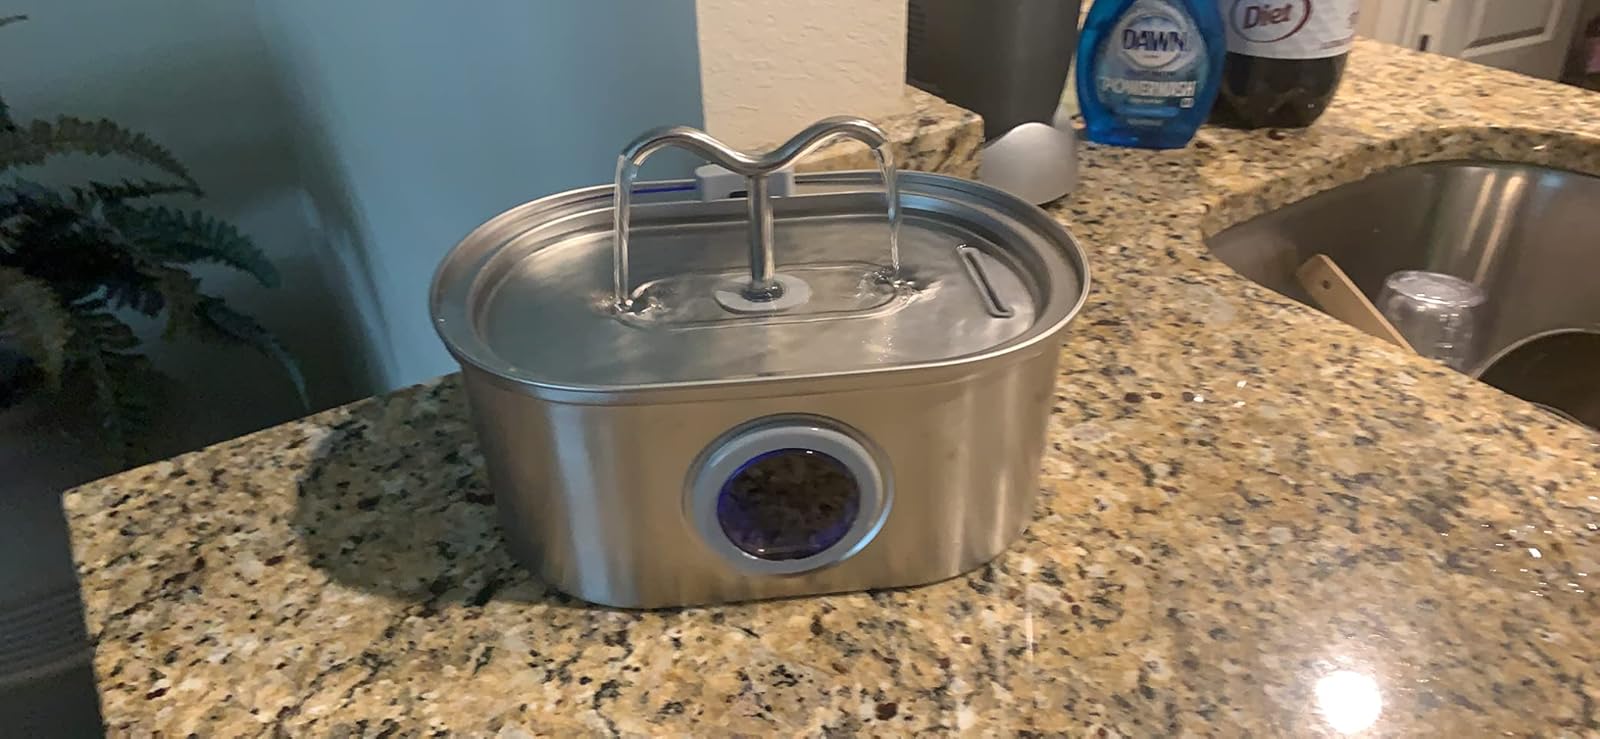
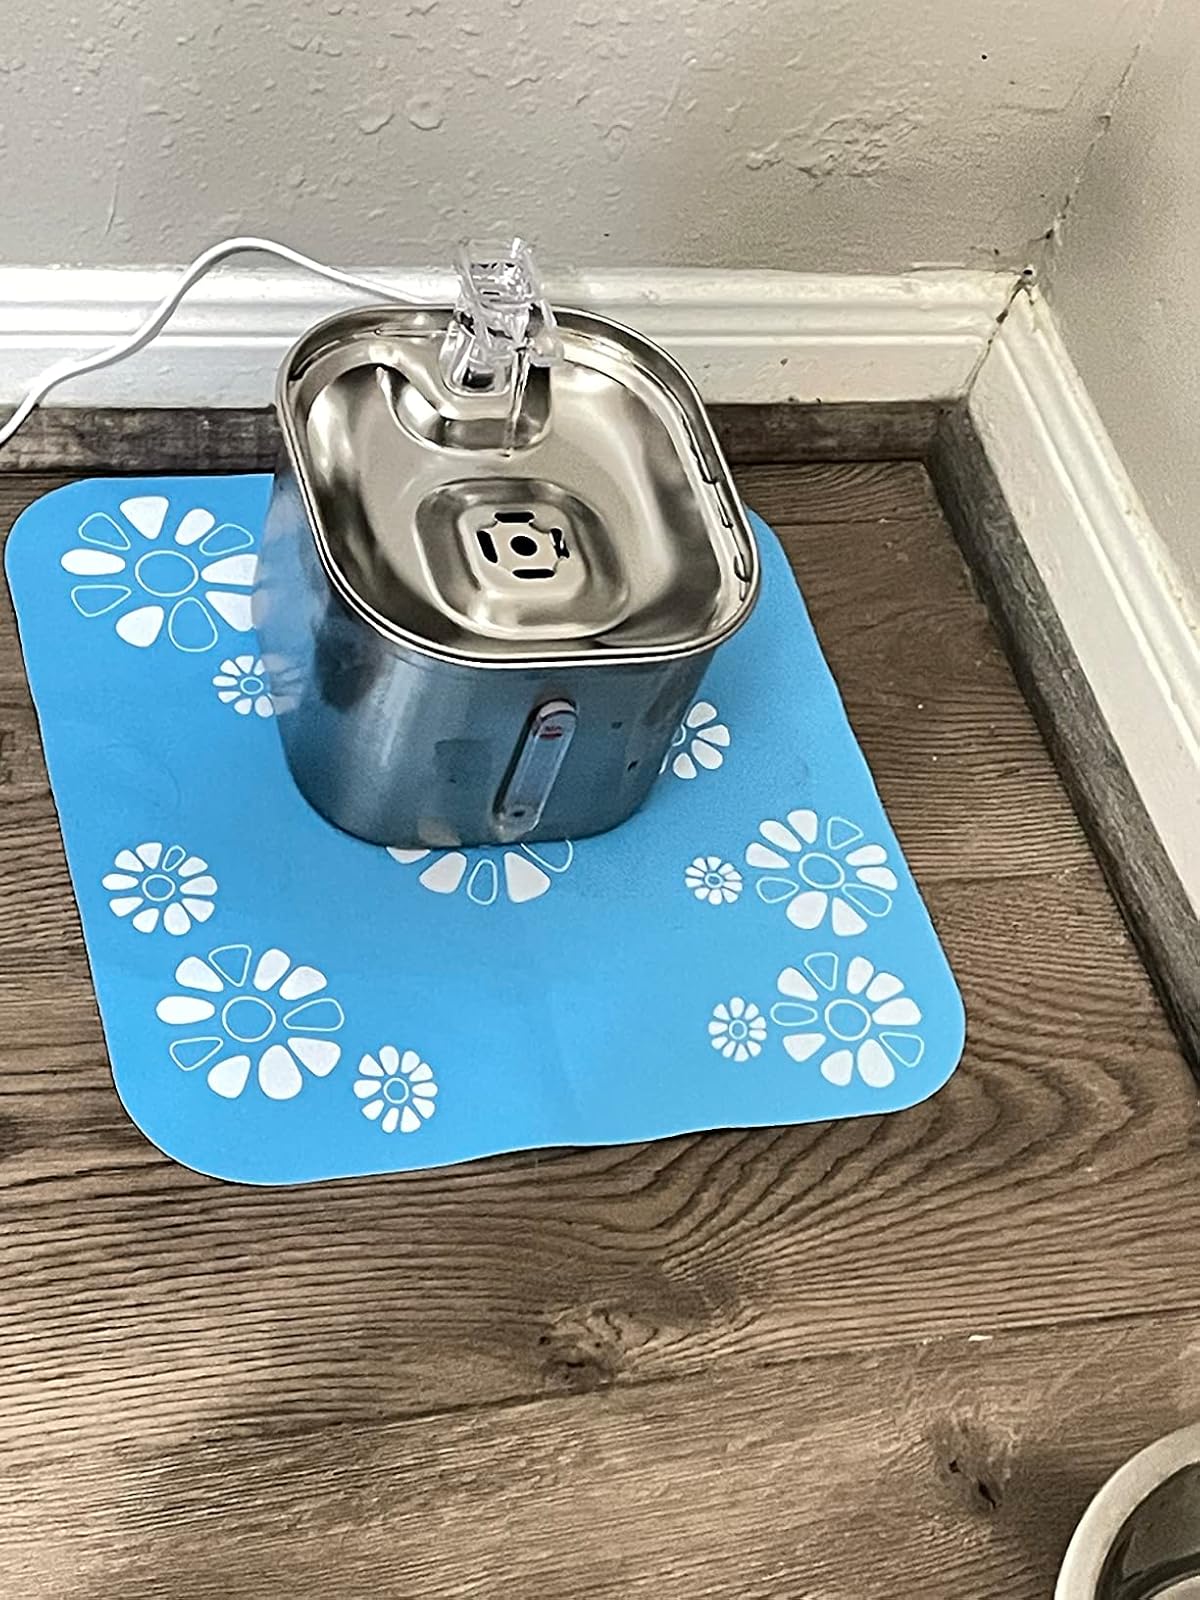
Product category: items_bowl
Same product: no